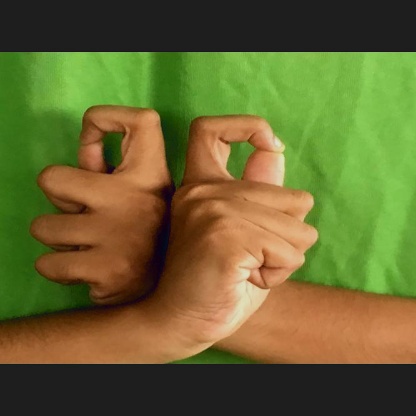
Mudra: Berunda